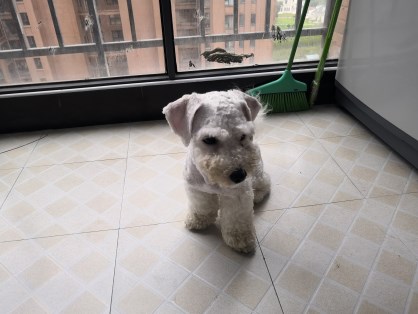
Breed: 3083-n000117-Bichon_Frise